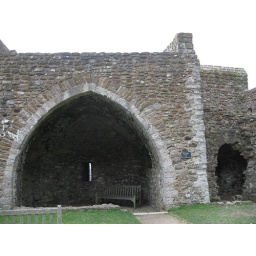
The buildings in the castle ranged from pristine to ruins. It was very neat.